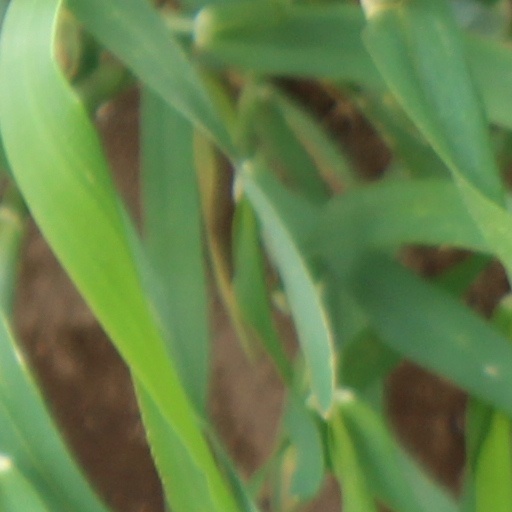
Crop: wheat